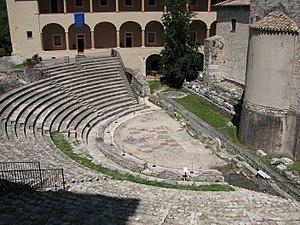
Spolète est une ville d'environ 40 000 habitants située dans la province de Pérouse en Ombrie, dans le centre de l'Italie.